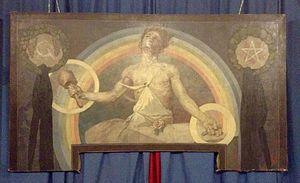
Apprenti maçon par Alphonse Mucha Čeština: Zednářský učen od Alfonse Muchy
La franc-maçonnerie en Tchéquie nait en 1741 avec la création de la loge Aux trois couronnes par des militaires français de l'armée du Maréchal de Belle-Isle, présents dans le cadre de la guerre de Succession d'Autriche, qui ont mis le siège et pris la ville de Prague. Elle prospère jusqu'à l'interdiction, en 1801, par l'empereur François Iᵉʳ, des activités maçonniques.